Wolfe Tone

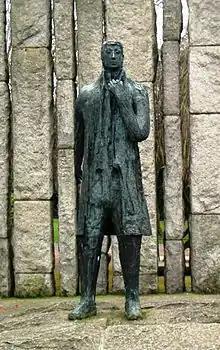
"Wolfe Tone" (1967) statue on St. Stephen's Green, Dublin by Edward Delaney

Later generations of Irish republicans have broadly been content with Tone's own succinct summary of his purpose: